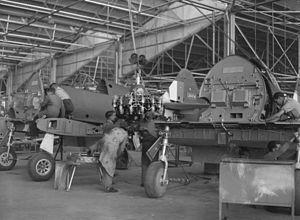
Le Commonwealth CA-12 est un avion de chasse australien. Il fut le seul avion de conception entièrement australienne à combattre au cours de la Seconde Guerre mondiale.